Zombies, Run!

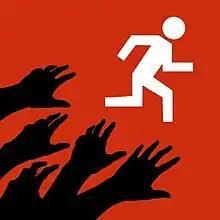
Official logo

Zombies, Run! is a 2012 mobile fitness game co-developed and published by British studio Six to Start and Naomi Alderman for iOS and Android platforms. Set around Abel Township, a small outpost trying to survive the zombie apocalypse, players act as the character "Runner 5" through a series of missions during which they run, collect items to help the town survive and listen to various audio narrations to uncover mysteries.